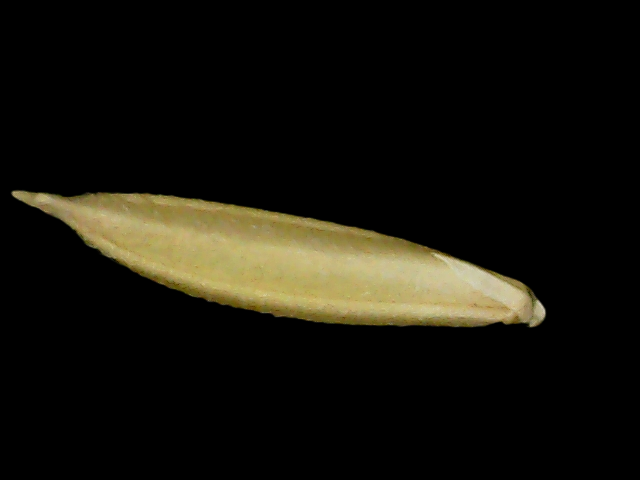
Rice variety: Binadhan25